Davison Community Schools

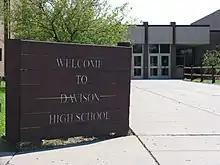
Davison High School

Davison High School is home to the district's 9th through 12th grade students. The school has been recognized both statewide and nationally for its DECA and DTV News broadcasting program. The high school offers many clubs and programs that include National Honor Society, Student Council, Business Professionals of America, Key Club, Common Ground, SADD, Drama, and many more. The average ACT score is 21.3